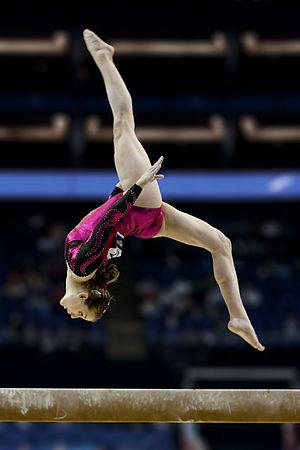
Lauren Mitchell est une gymnaste artistique australienne d'origine roumaine par sa mère, née le 23 juillet 1991 à Perth, dans le quartier de Subiaco.